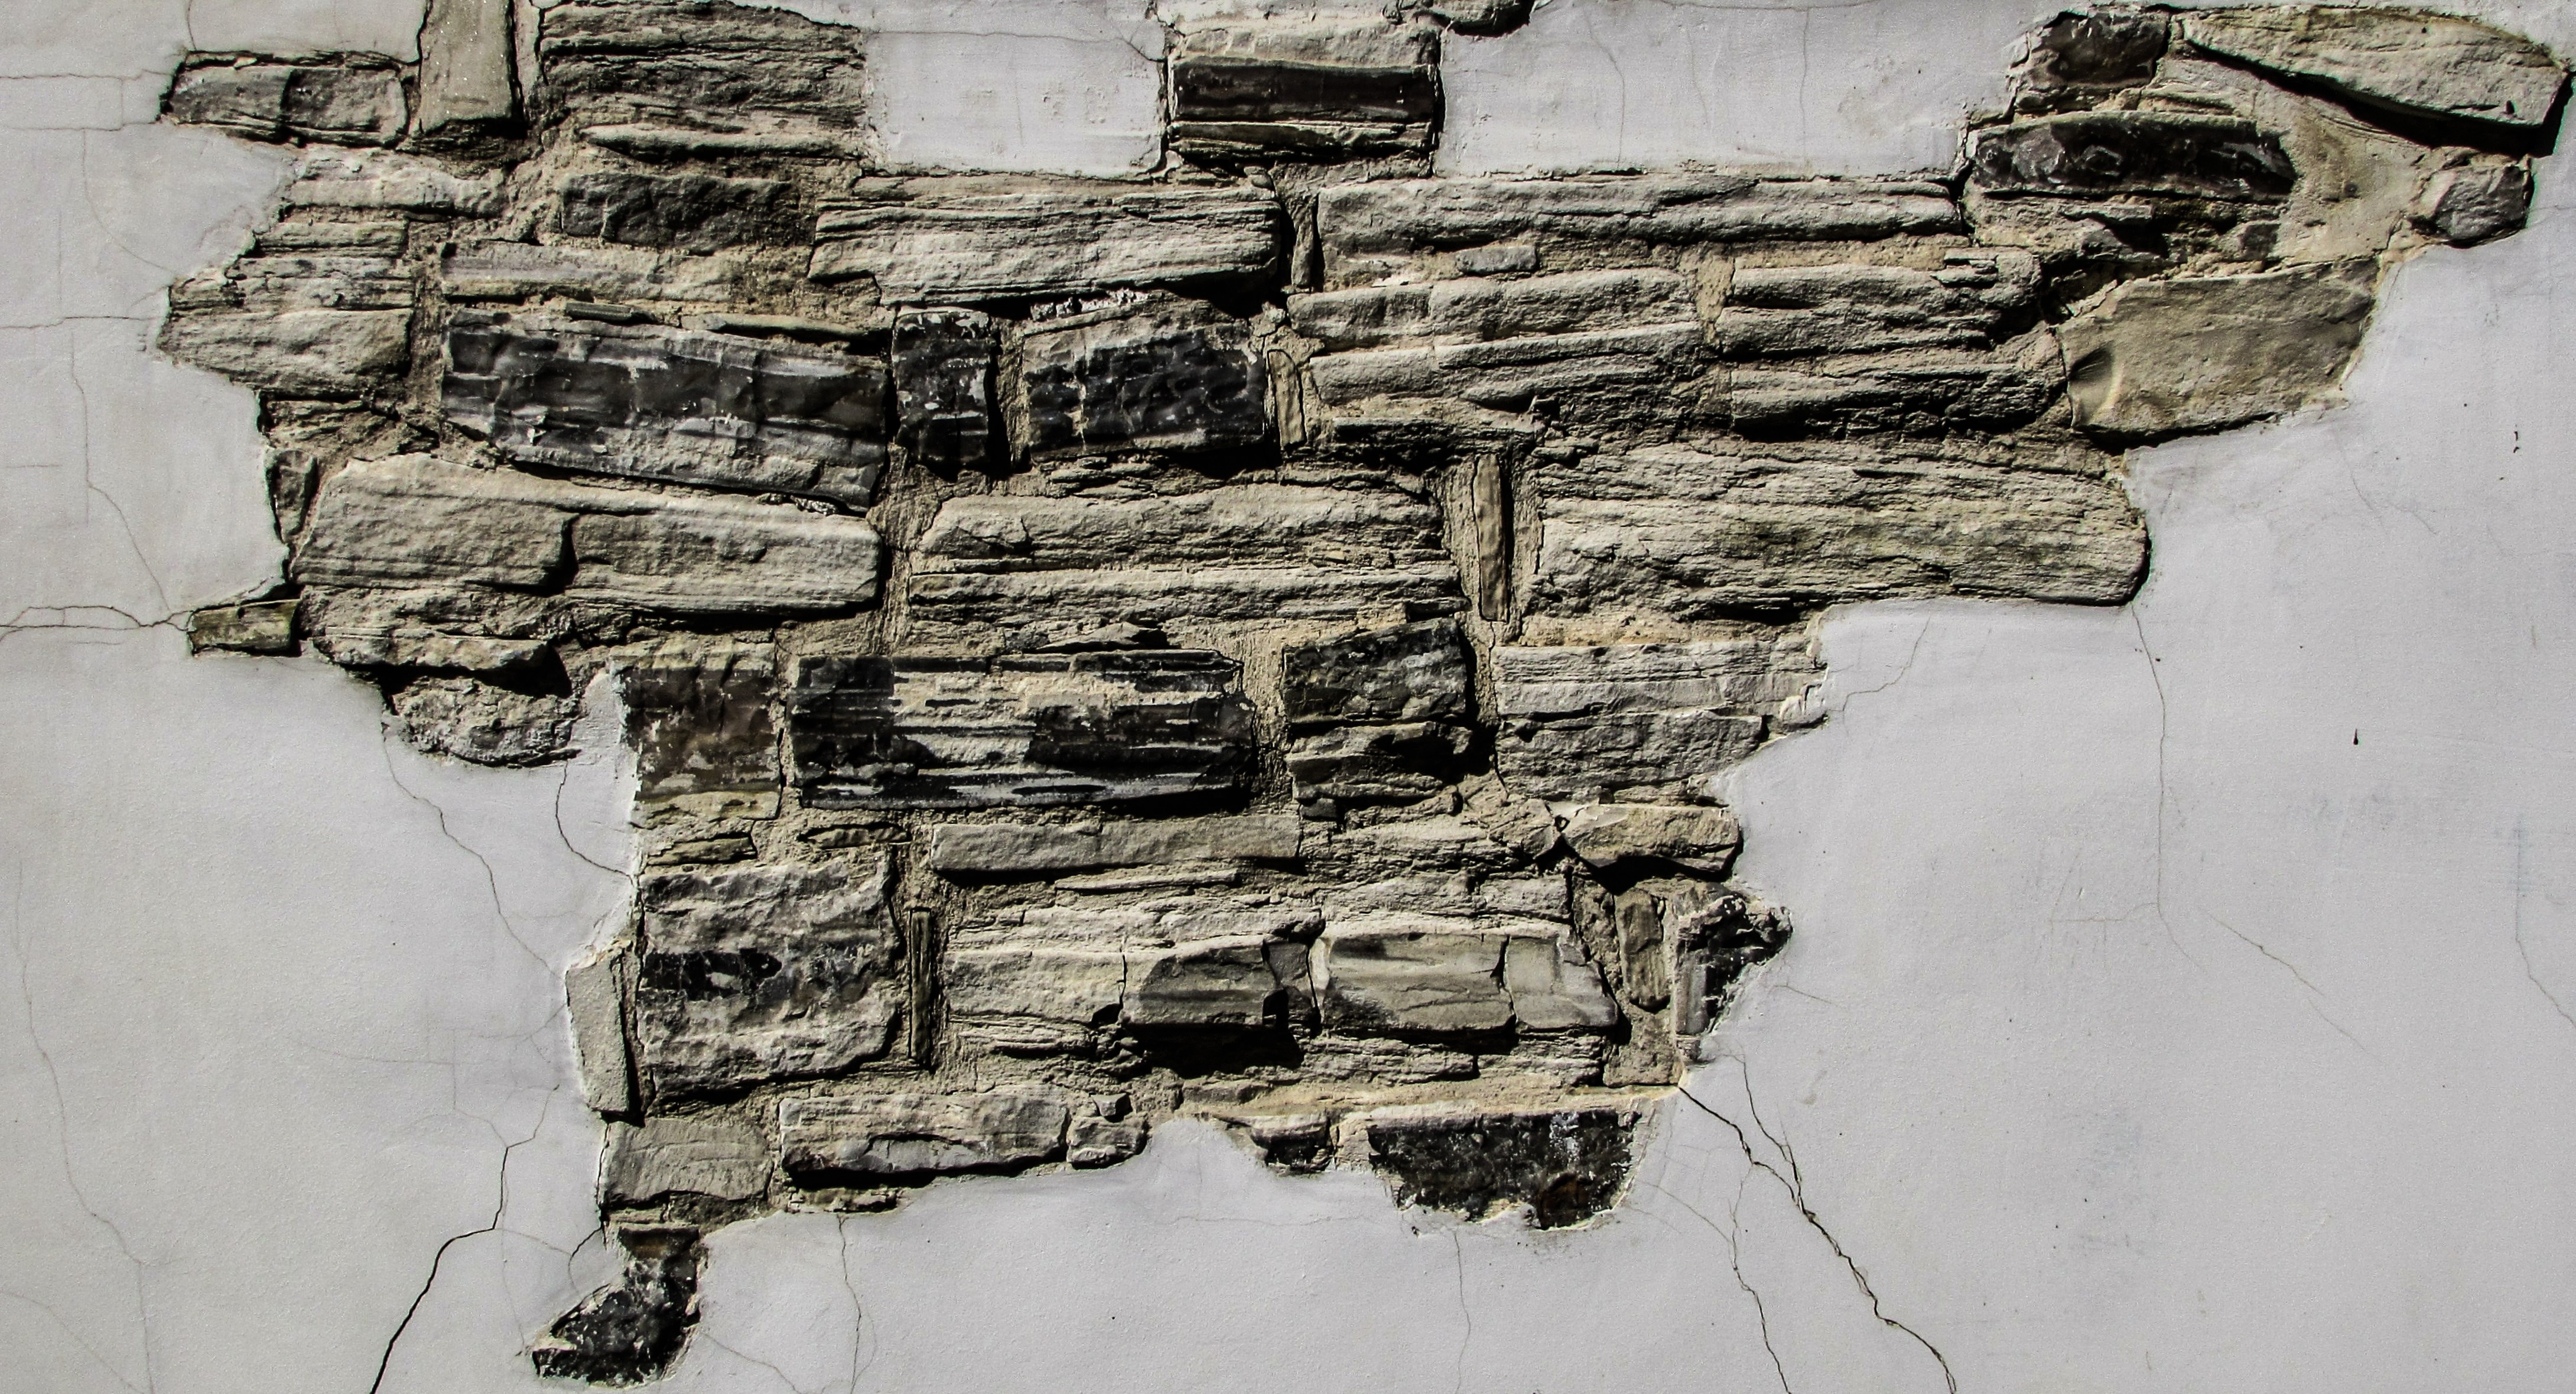
rock, wood, house, texture, wall, decay, terrain, material, weathered, art, geology, sketch, drawing, damaged, wear, cyprus, aged, kato drys, ancient history